History of the Jews in Azerbaijan

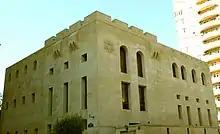
Synagogue of the Ashkenazi Jews in Baku

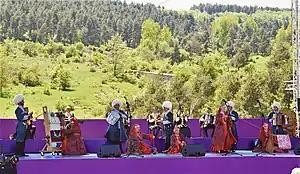
Azerbaijani Jew dance group. Khari Bulbul Music Festival

In the Soviet era, Jews in Azerbaijan displayed high rates of marriage outside their community. In 1989, 48% of Ashkenazi Jews and 18% of Mountain Jews were married to non-Jews.